Faroe Islands national football team

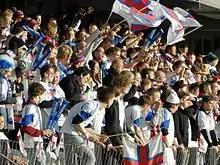
"Skansin", Faroese football supporters at the Faroe Islands vs Greece match at Tórsvøllur 2015.

On 8 November 2011, the Faroese Football Association announced that an agreement had been reached with the 50-year-old former Denmark captain and European Champion from 1992, Lars Olsen, to become the next coach of the Faroe Islands and the third Dane at the helm, after Allan Simonsen and Henrik Larsen.